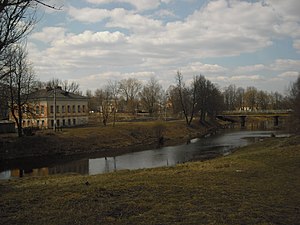
Vjazma
Bro over floden Vjazma i byen Vjazma.
Vjazma er en flod i Smolensk oblast i Rusland. Den er en venstre biflod til Dnepr. Floden er 147 km lang og med et afvandingsareal på 1.350 km².